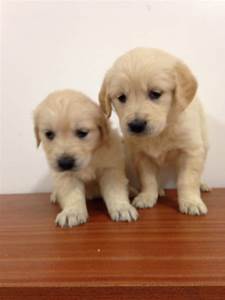
Label: cane